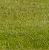
Surface type: grass